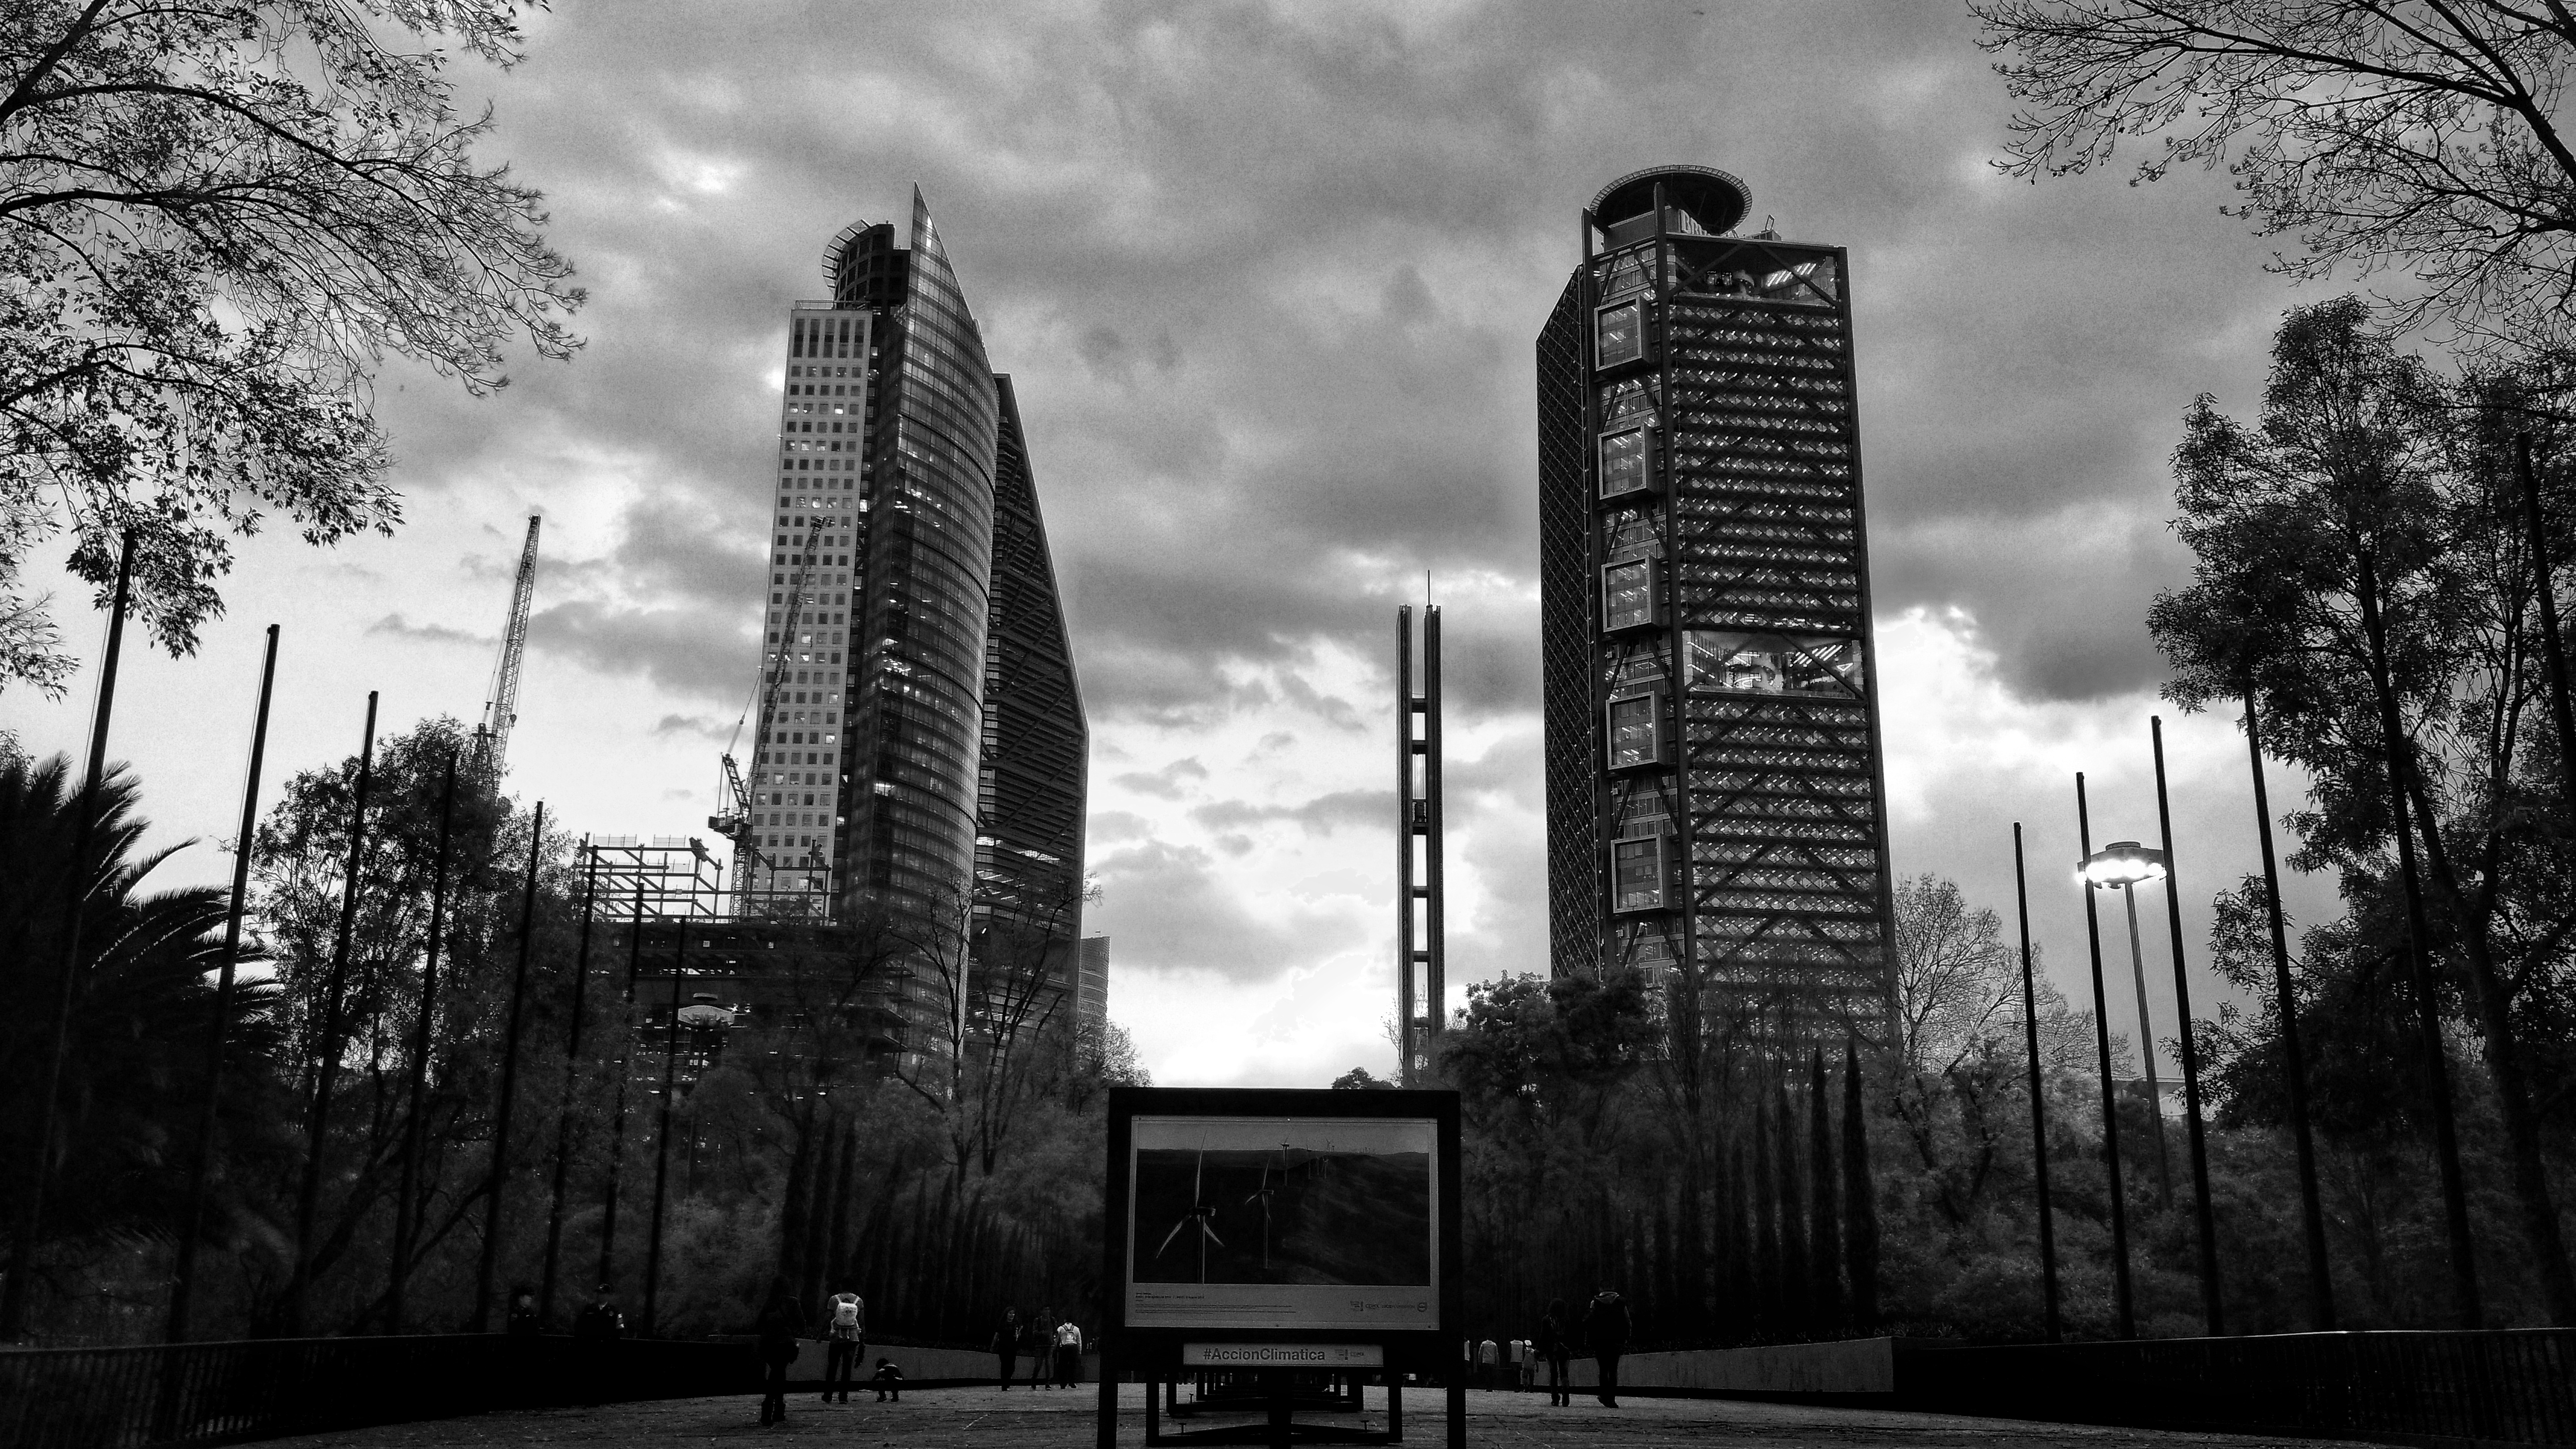
tree, black and white, architecture, skyline, street, photography, city, skyscraper, cityscape, downtown, tower, landmark, monochrome, tower block, metropolis, urban area, monochrome photography, human settlement, metropolitan area